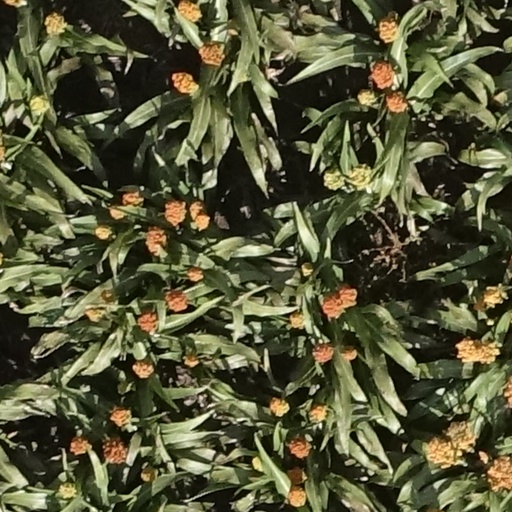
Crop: sorghum